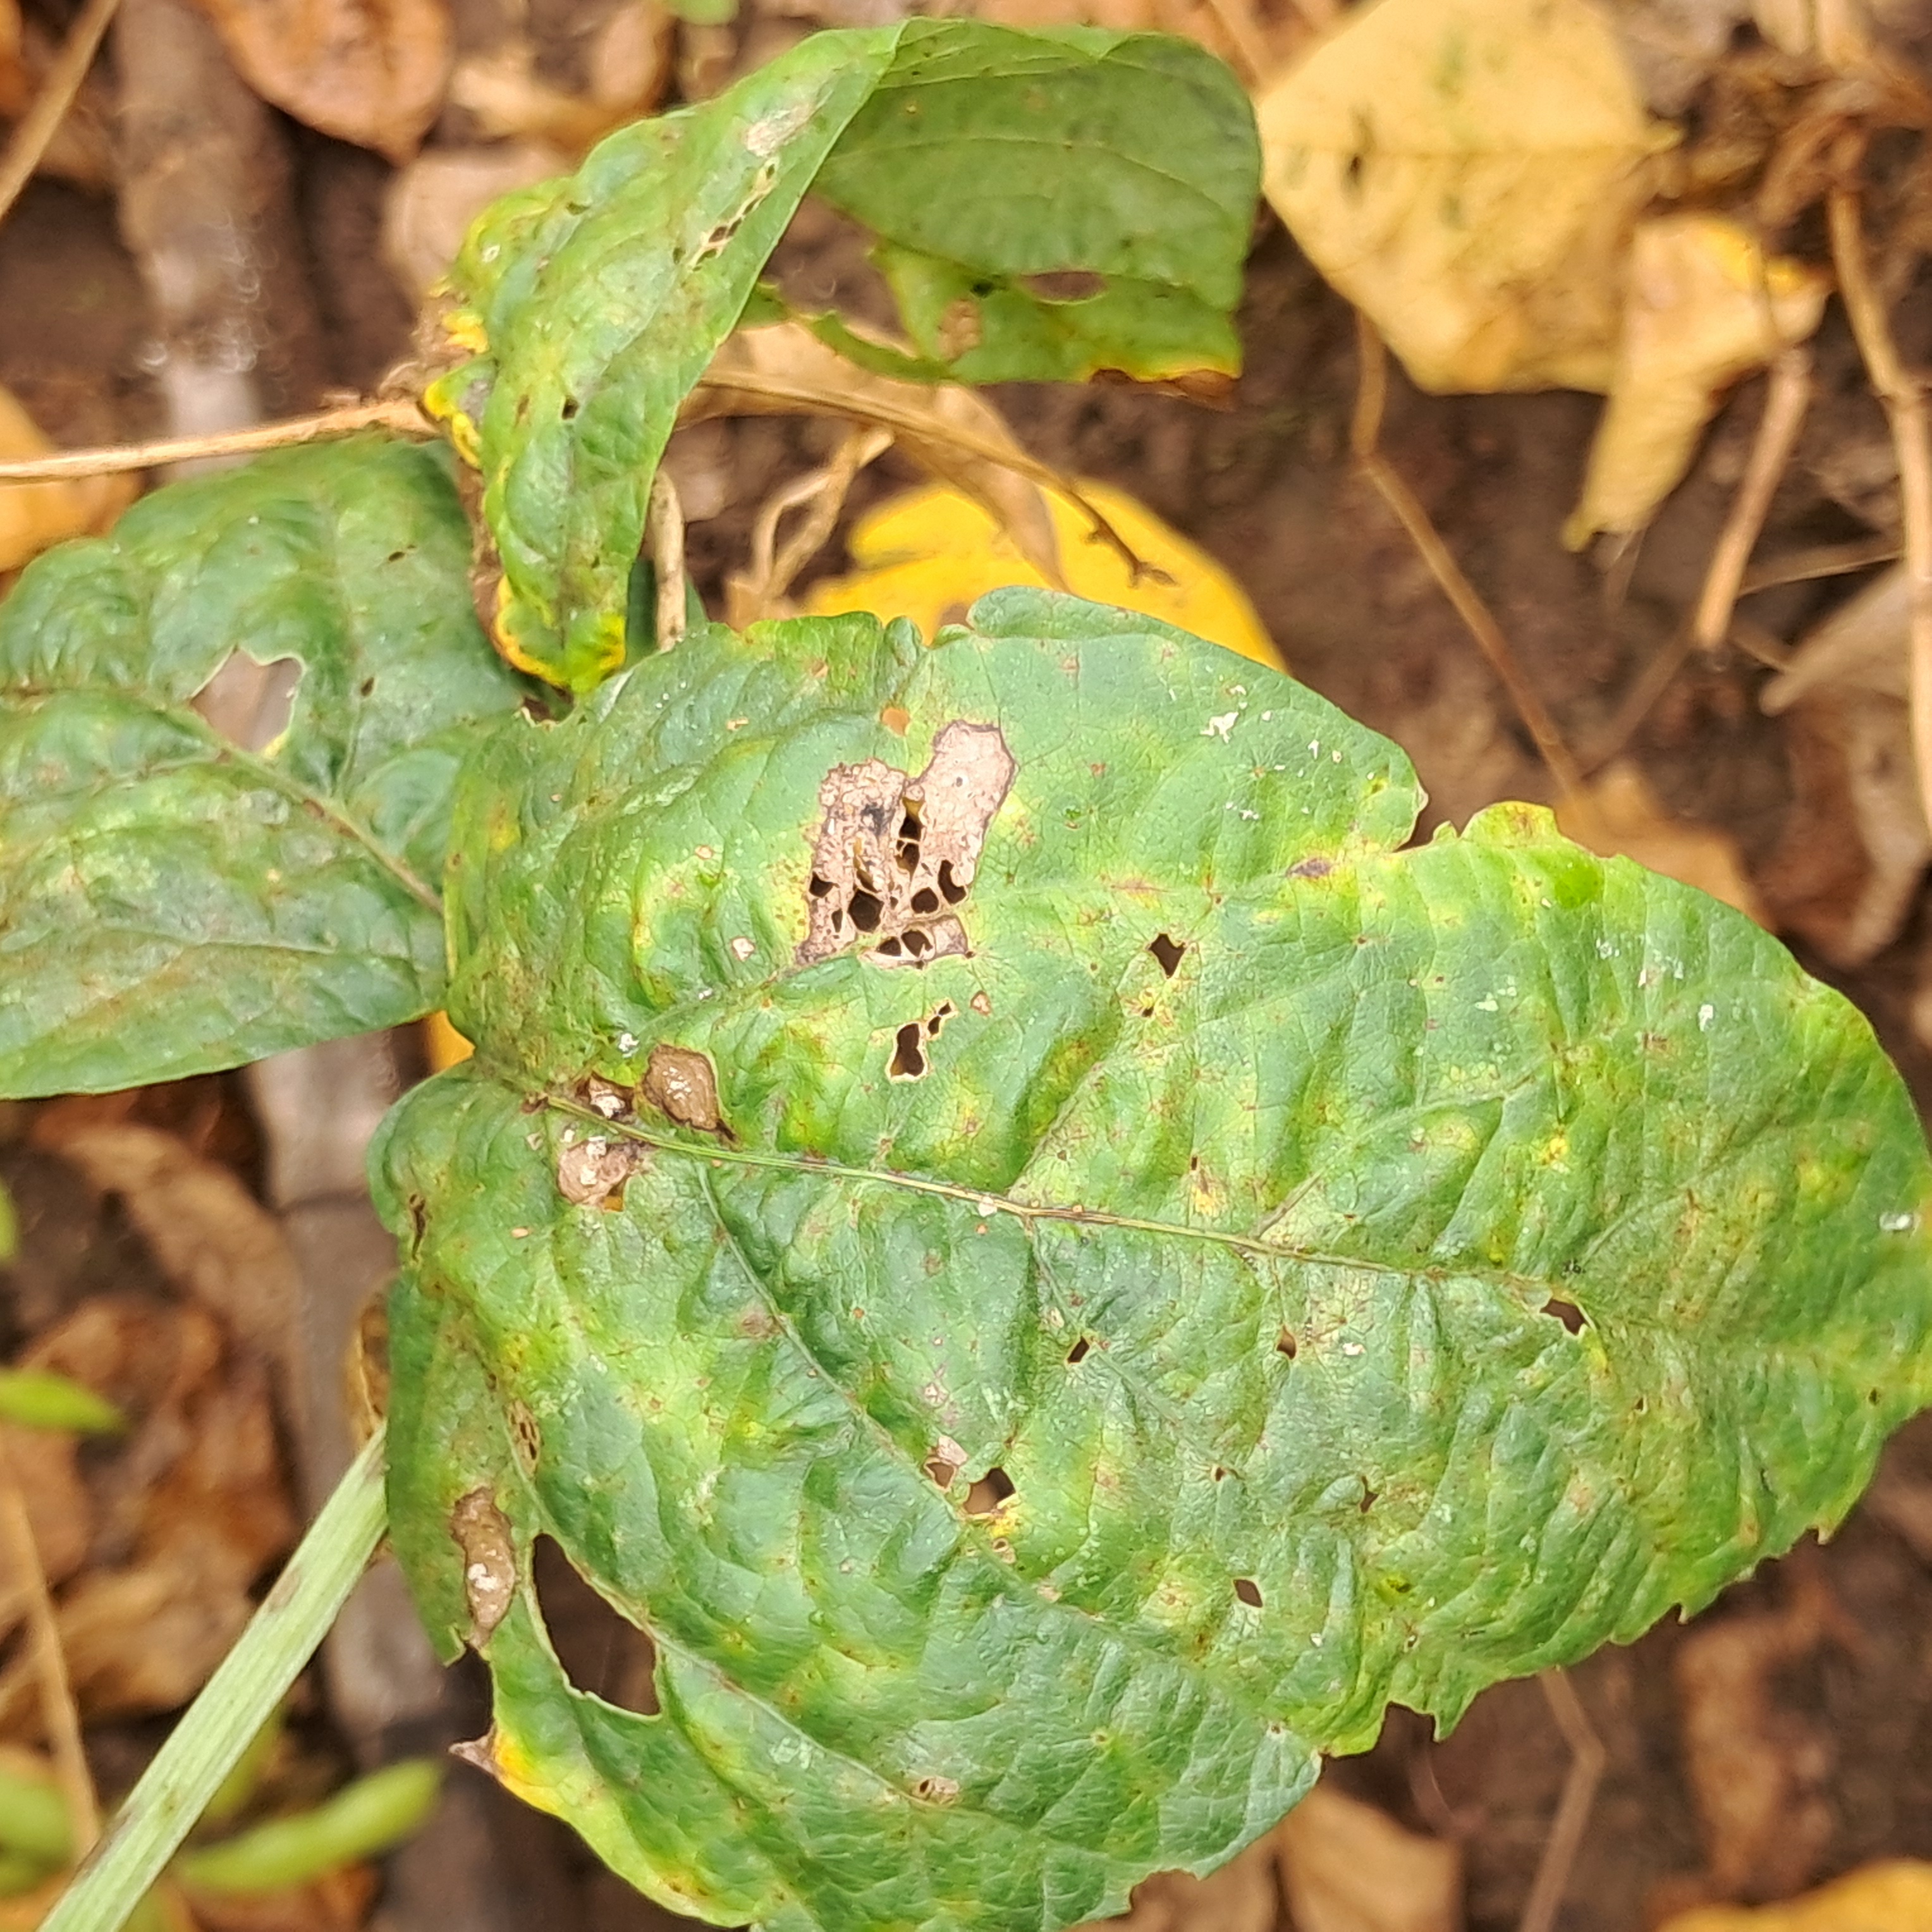
Label: Rust